Red Tears

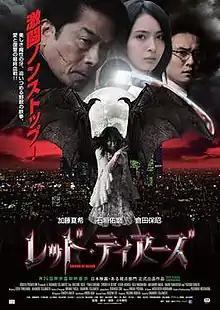

is a 2011 Japanese splatter film directed and co-written by Takanori Tsujimoto. The film stars Natsuki Kato, Yuma Ishigaki and Yasuaki Kurata. It involves two detectives who hunt down a serial killer. The film was shown at the Tokyo International Film Festival in 2011.